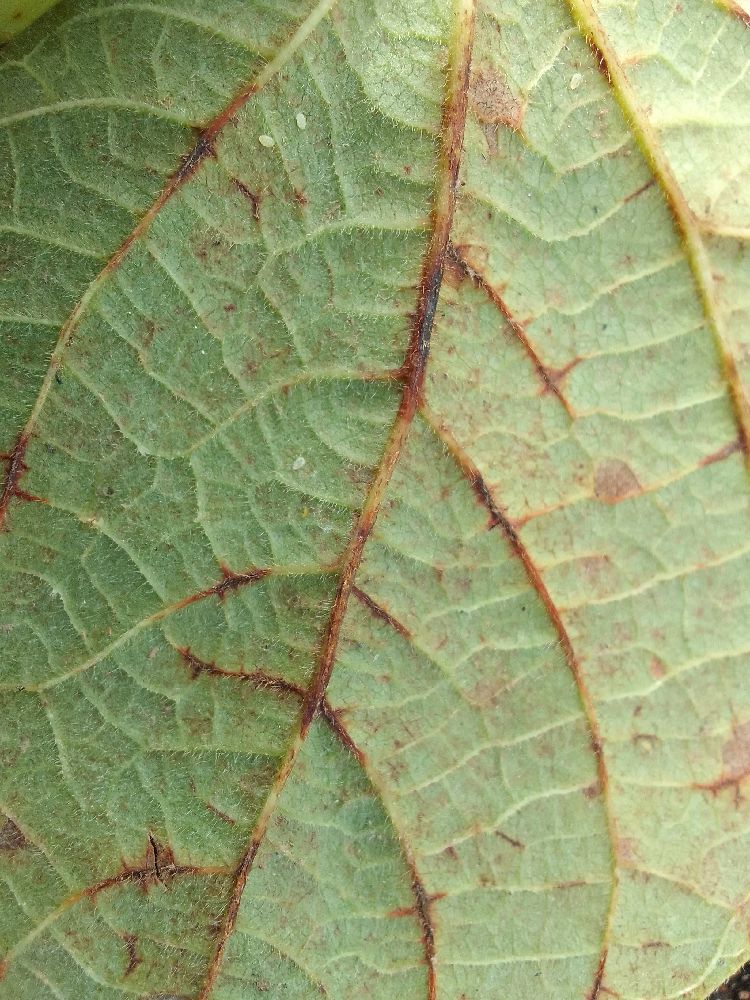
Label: anthracnose